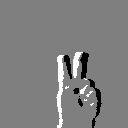
ASL letter: v